Sylvester McCoy

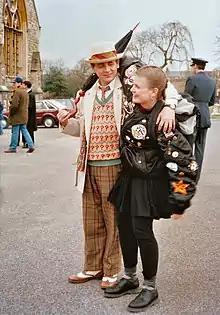
With Sophie Aldred during filming of "Remembrance of the Daleks" (1988)

McCoy became the Seventh Doctor after taking over the lead role in "Doctor Who" in 1987 from Colin Baker. He remained on the series until it ended in 1989, ending with "Survival" (his twelfth and final serial as the Doctor). As Baker declined the invitation to film the regeneration scene, McCoy briefly wore a wig and appeared, face-down until the last moment before the regeneration commenced as the Sixth Doctor, with his face concealed by regeneration special effects. He played the Doctor in the 1993 charity special "Dimensions in Time", and again in 1996, appearing in the beginning of the "Doctor Who" television movie starring Paul McGann as the Eighth Doctor.